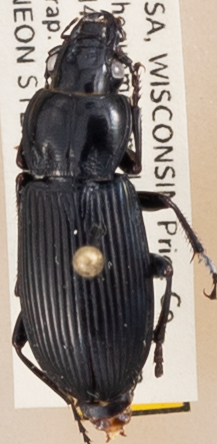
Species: Pterostichus melanarius melanarius
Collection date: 2020-07-28
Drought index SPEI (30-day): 2.09
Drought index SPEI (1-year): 1.69
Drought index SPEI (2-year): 2.09